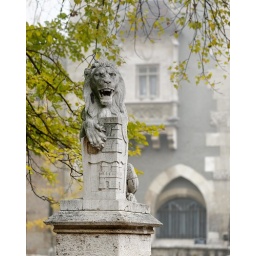
The Vajdahunyad Castle is near Heroes Square. This lion is standing guard at one of the bridges across to the castle.